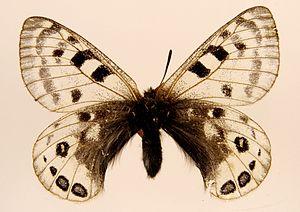
Parnassius cephalus est une espèce d'insectes lépidoptères de la famille des Papilionidae, de la sous-famille des Parnassiinae et du genre Parnassius.
Parnassius est un genre de lépidoptères appartenant à la famille des Papilionidae et à la sous-famille des Parnassiinae. Ses espèces sont appelées les Apollons, en référence au dieu grec éponyme. Elles sont originaires des régions circumpolaires et surtout montagneuses de l'hémisphère nord. Elles sont assez variables en forme et en coloration. Elles montrent une adaptation à la vie en altitude appelée mélanisme d'altitude avec des colorations plus foncées du corps et de la base des ailes qui permettent un réchauffement rapide de l'animal au soleil.